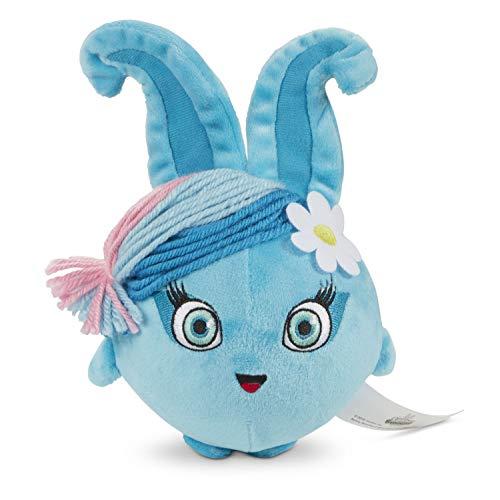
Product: Sunny Bunnies Light Up & Bounce Plush - Shiny, Blue
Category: Toys & Games | Stuffed Animals & Plush Toys
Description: The Sunny Bunnies are now available as 5 inch bouncing balls of light Soft and springy Shiny lights up when you bounce or shake him.
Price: $11.73
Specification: ProductDimensions:5.5x4.4x8.5inches|ItemWeight:4ounces|ShippingWeight:4ounces(Viewshippingratesandpolicies)|ASIN:B07H566Q8D|Itemmodelnumber:30020|Manufacturerrecommendedage:36months-6years|Batteries:3LR44batteriesrequired.(included)